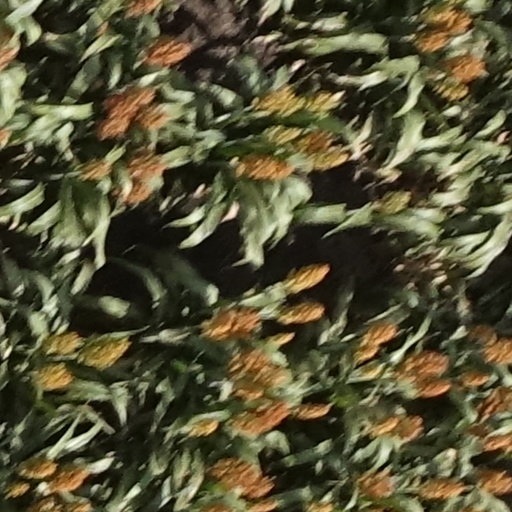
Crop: sorghum